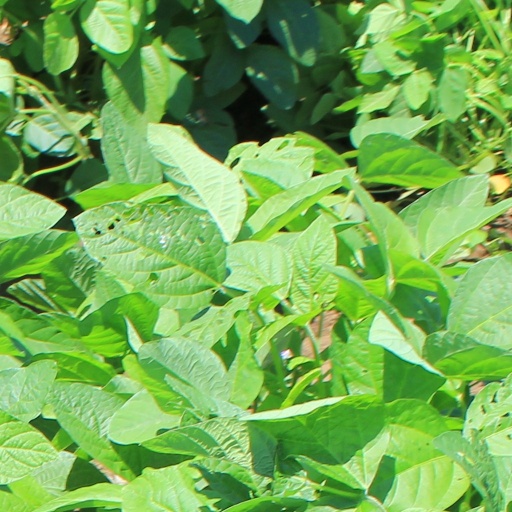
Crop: soybean